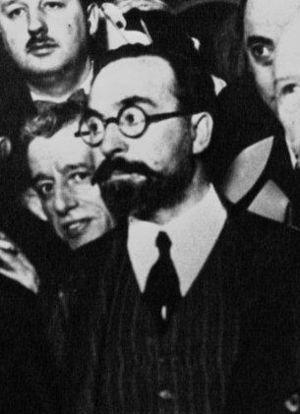
Fernando de los Rios Urruti, né le 8 décembre 1879 à Ronda et mort de 31 mai 1949 à New York, est un homme politique, leader et idéologue socialiste espagnol, considéré comme l'un des personnages les plus importants de la pensée socialiste espagnole en soulignant sa proposition d'un socialisme humaniste, dans une perspective non révolutionnaire et redevable à l'avant-garde de la social-démocratie politique et éthique européenne, et dans le cadre politique de la démocratie libérale, sans concessions aux aspirations totalitaires.